Edward R. Murrow

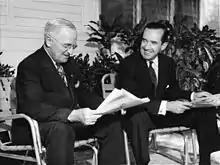
Harry S. Truman and Edward R. Murrow, "This I Believe" series, 1951–1955

In December 1945 Murrow reluctantly accepted William S. Paley's offer to become a vice president of the network and head of CBS News, and made his last news report from London in March 1946. His presence and personality shaped the newsroom. After the war, he maintained close friendships with his previous hires, including members of the Murrow Boys. Younger colleagues at CBS became resentful toward this, viewing it as preferential treatment, and formed the "Murrow Isn't God Club." The club disbanded when Murrow asked if he could join.